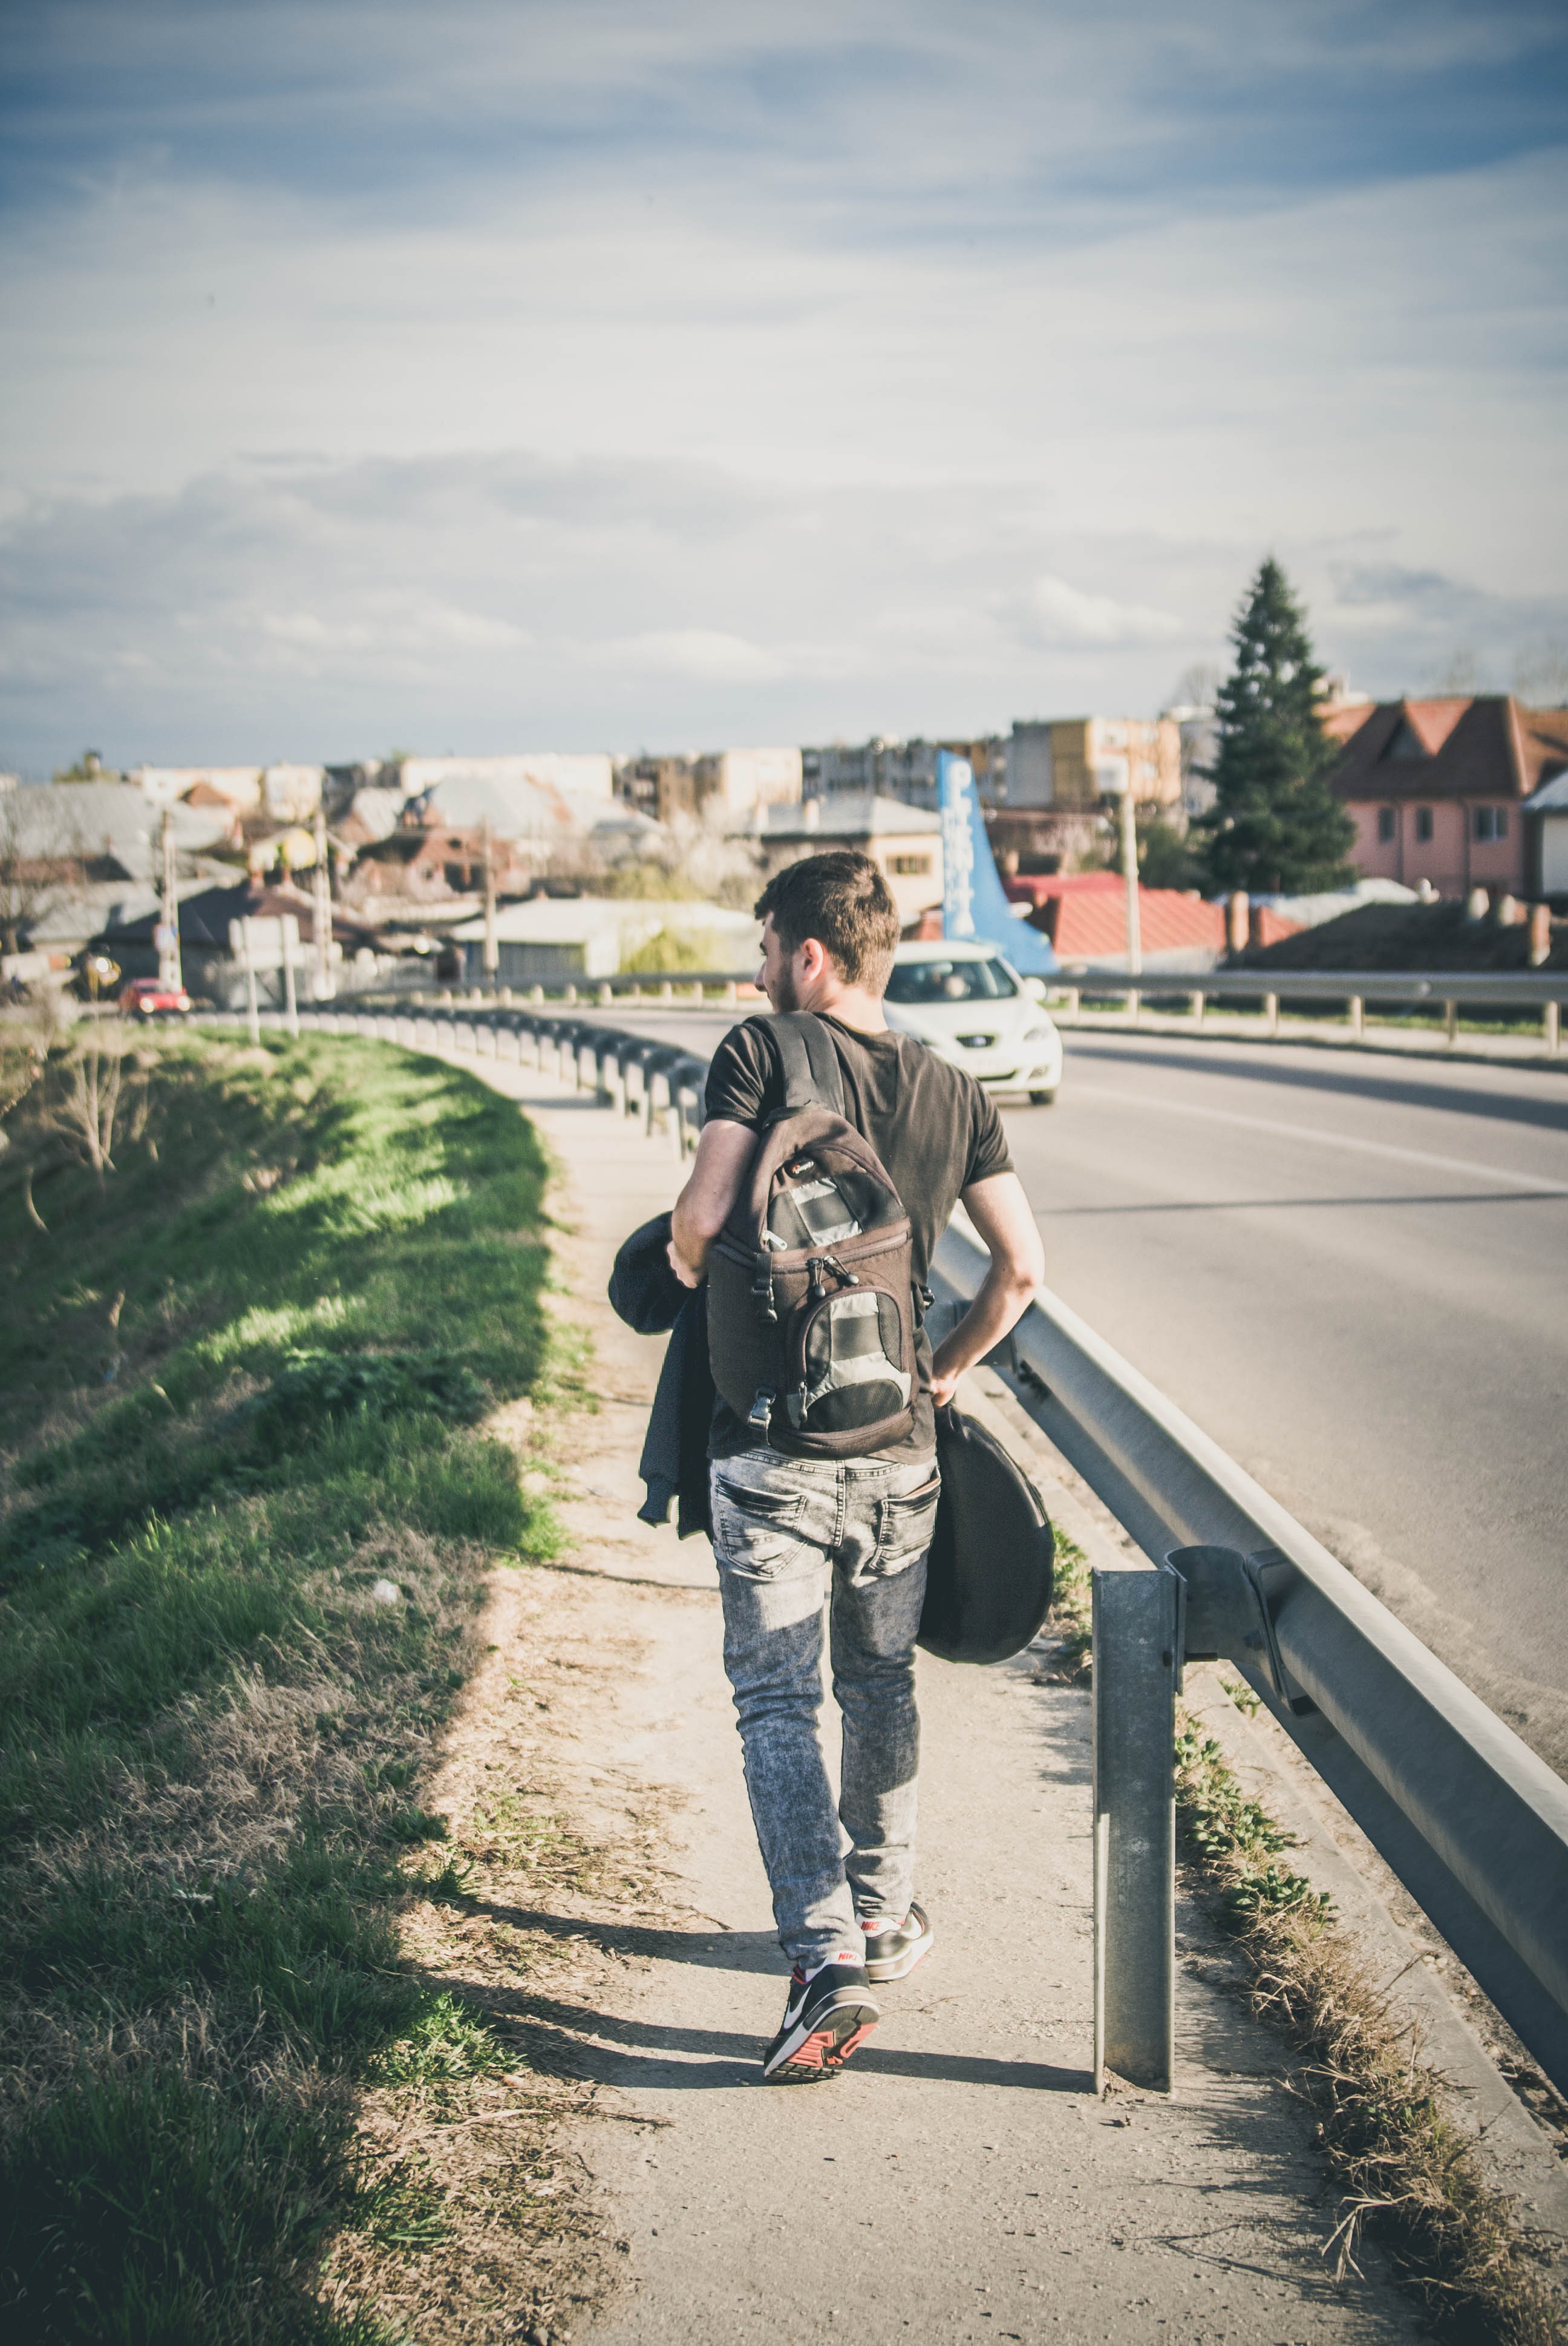
cloud, sky, sunset, road, photography, boy, backpack, in the evening, infrastructure, photograph